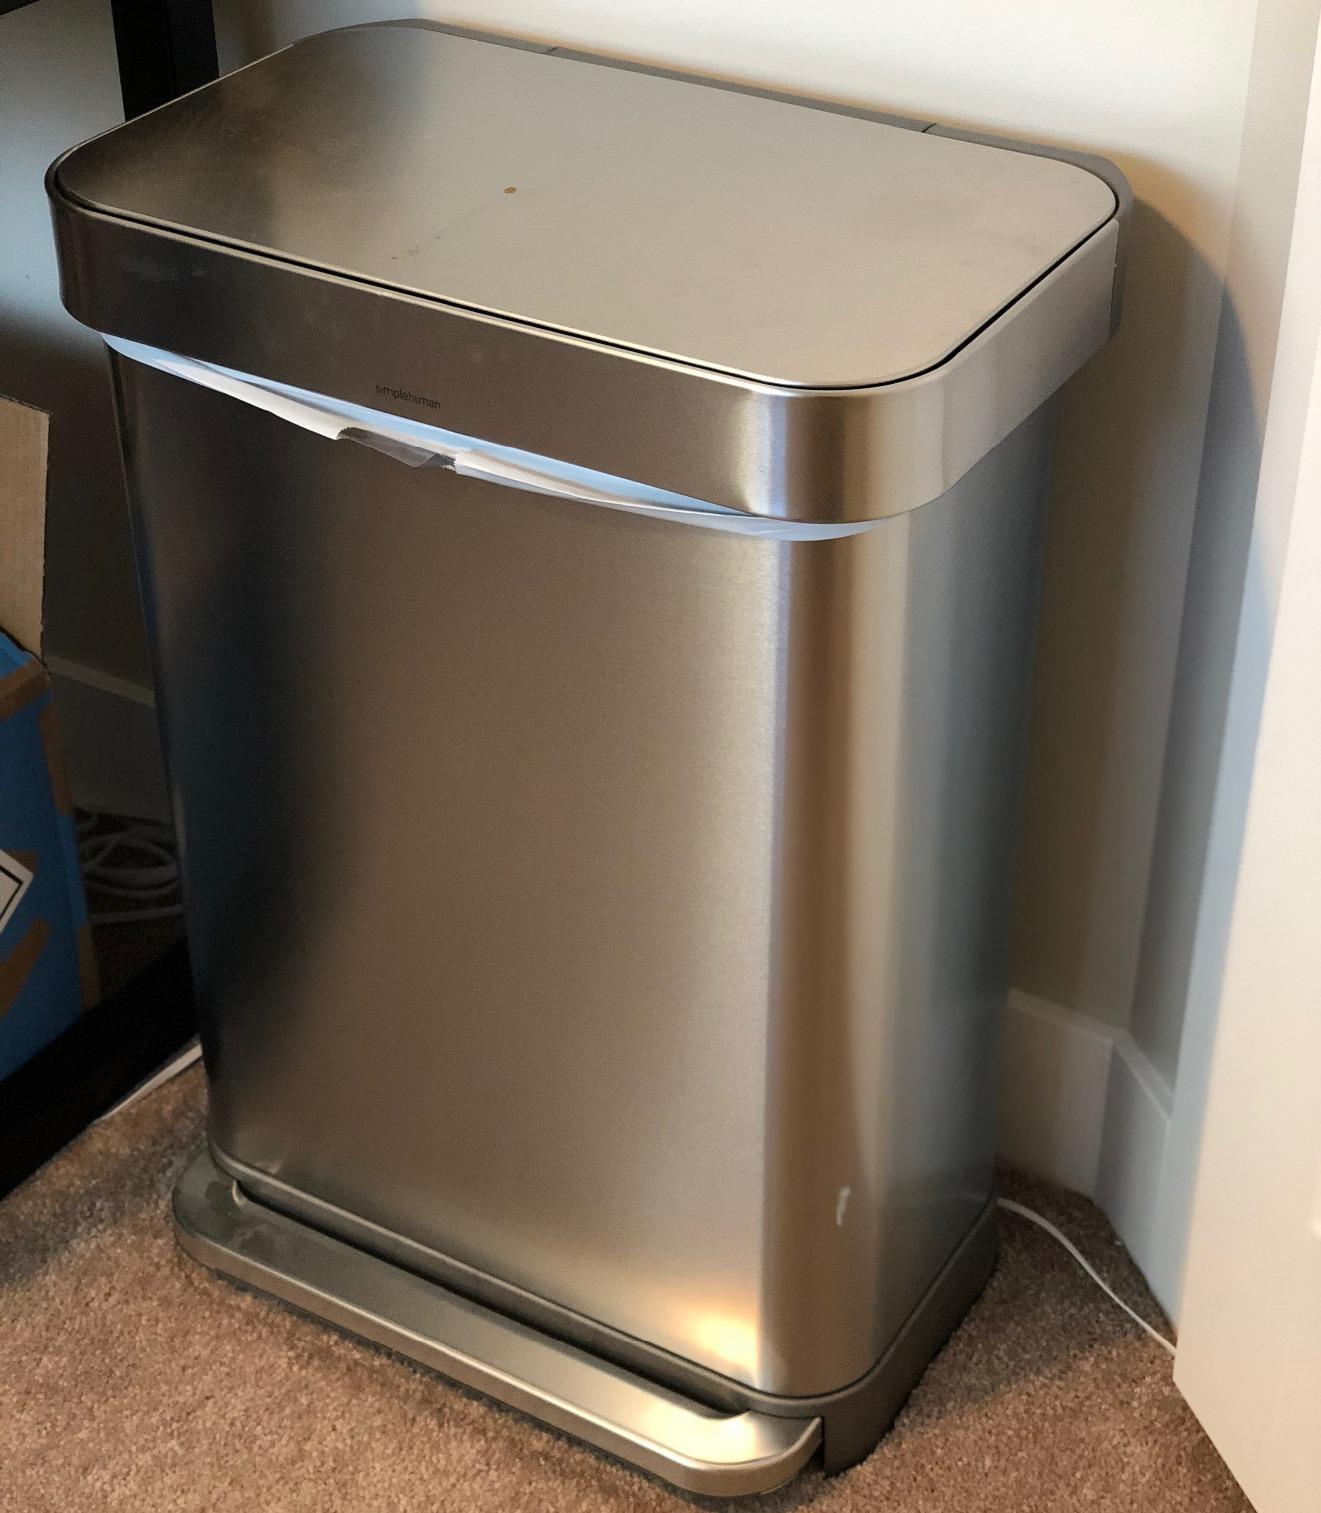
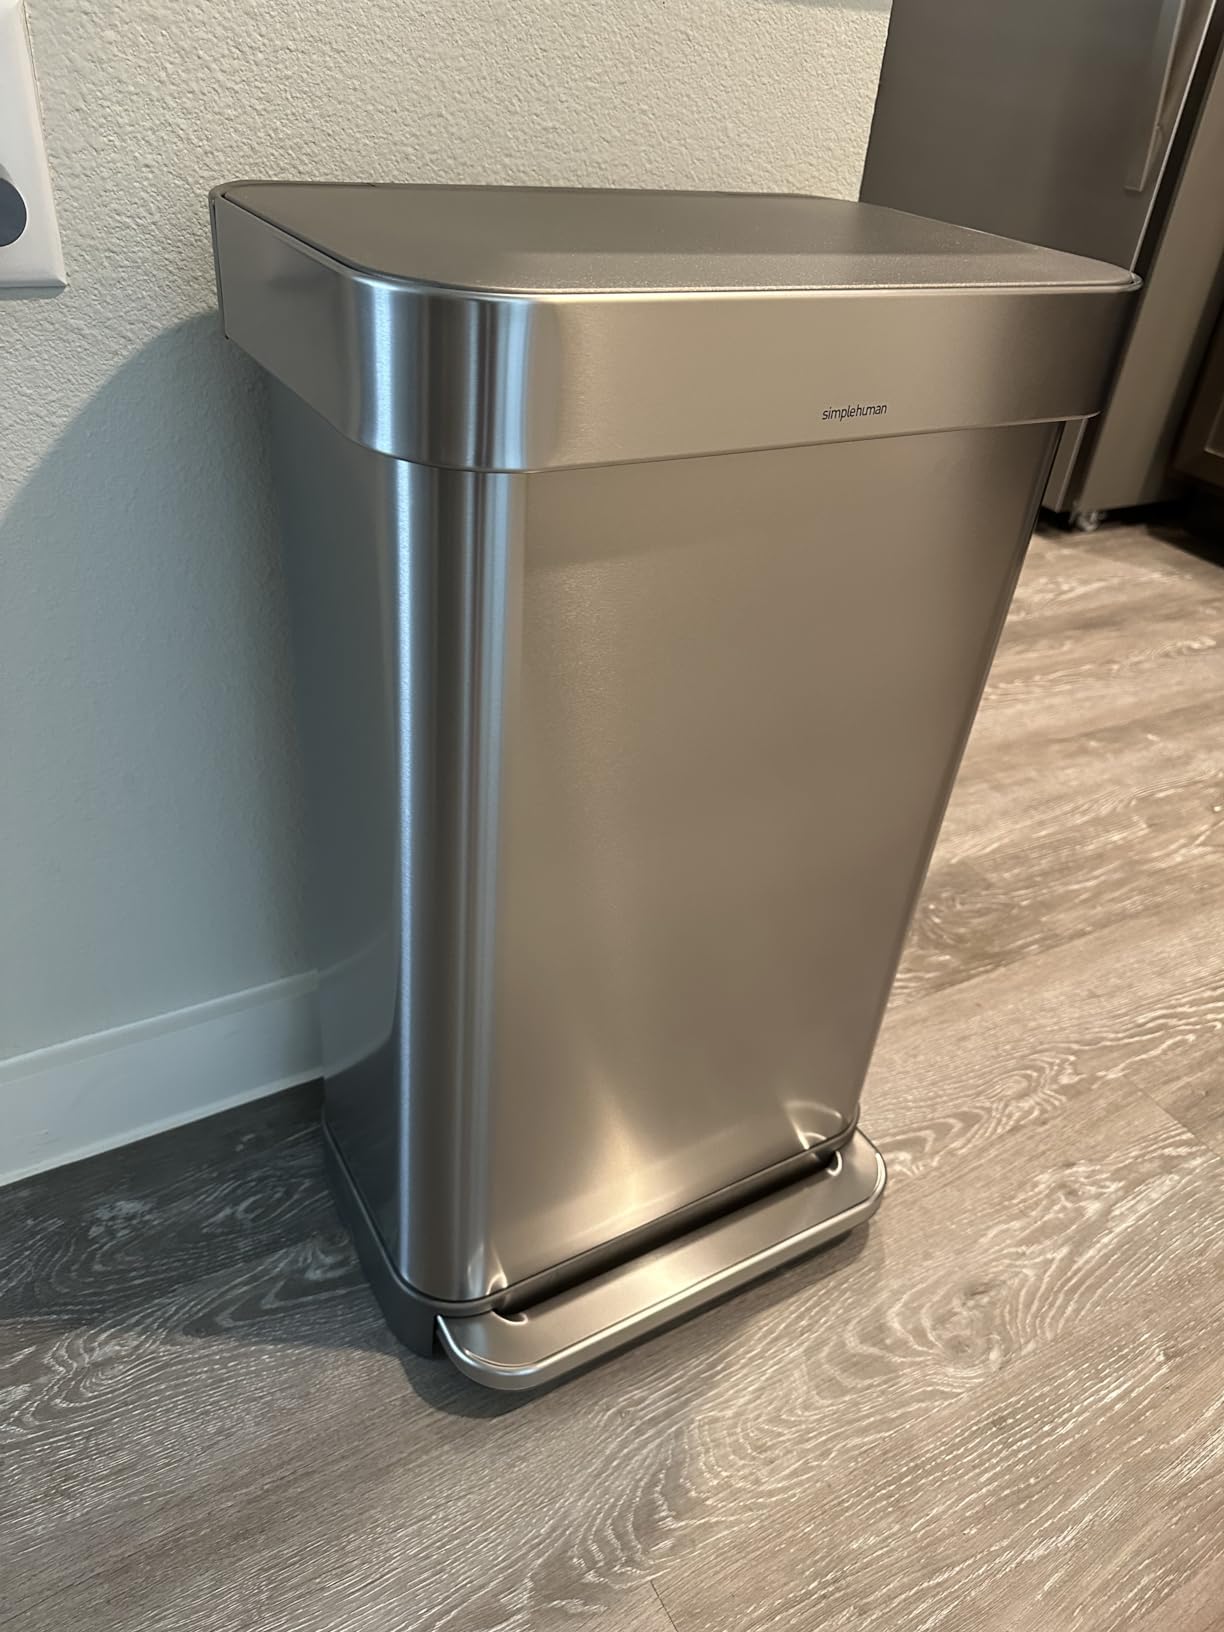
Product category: misc
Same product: yes